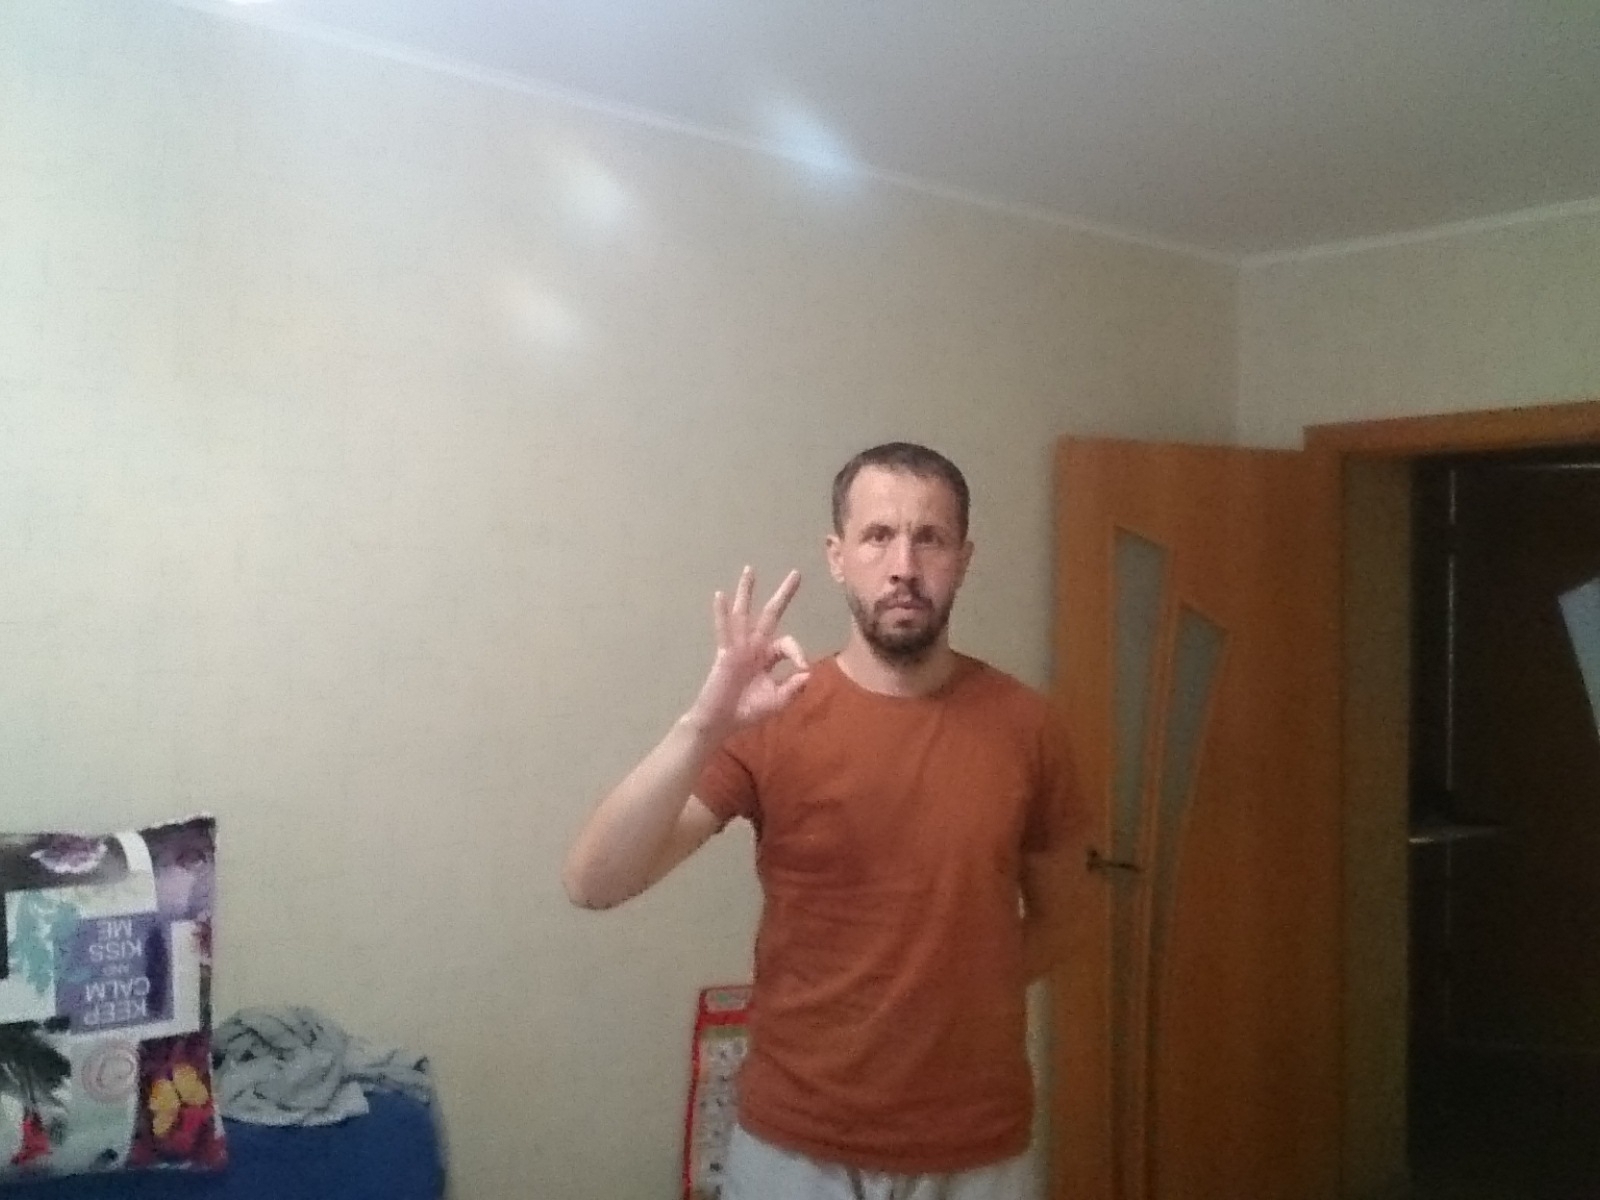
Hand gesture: ok